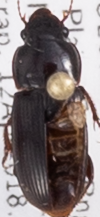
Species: Harpalus desertus
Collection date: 2018-04-12
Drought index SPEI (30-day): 0.25
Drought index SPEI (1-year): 0.662
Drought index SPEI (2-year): -0.142